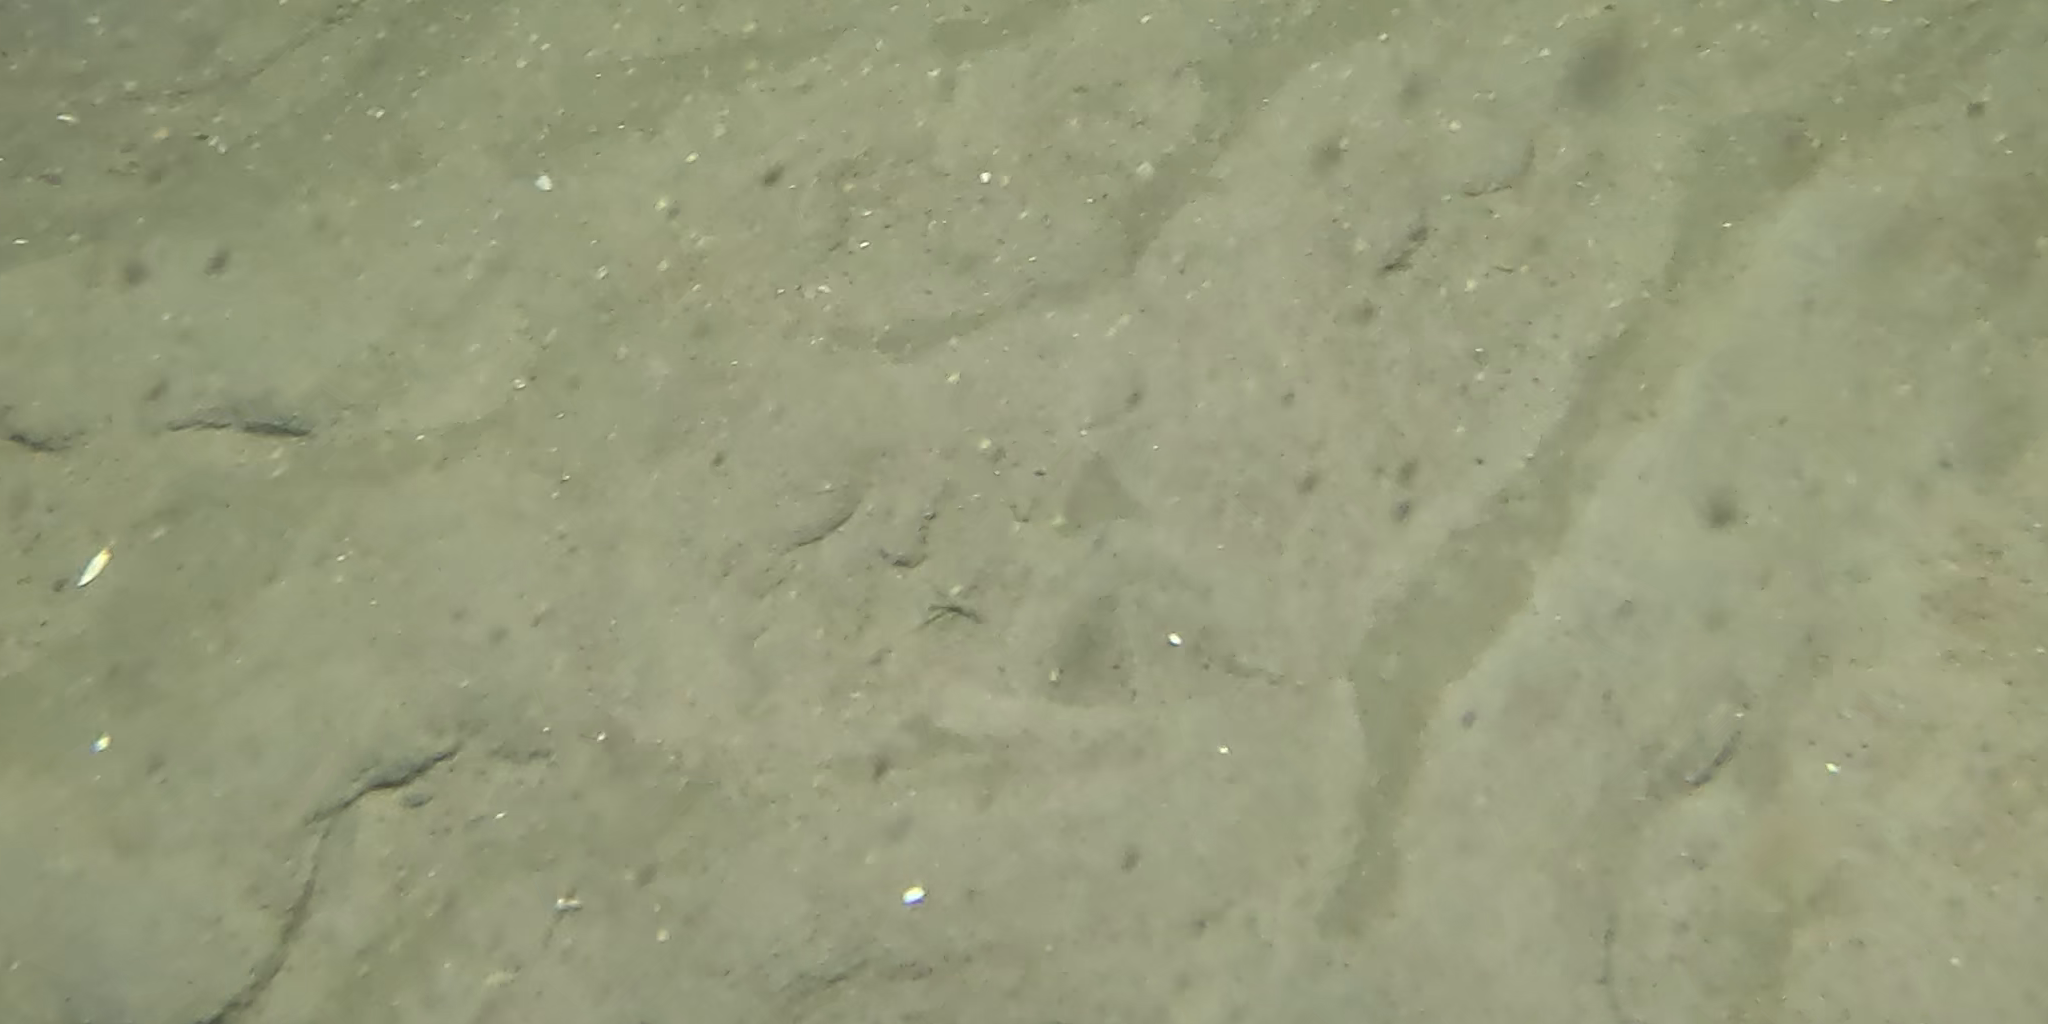
Seabed habitat: sand